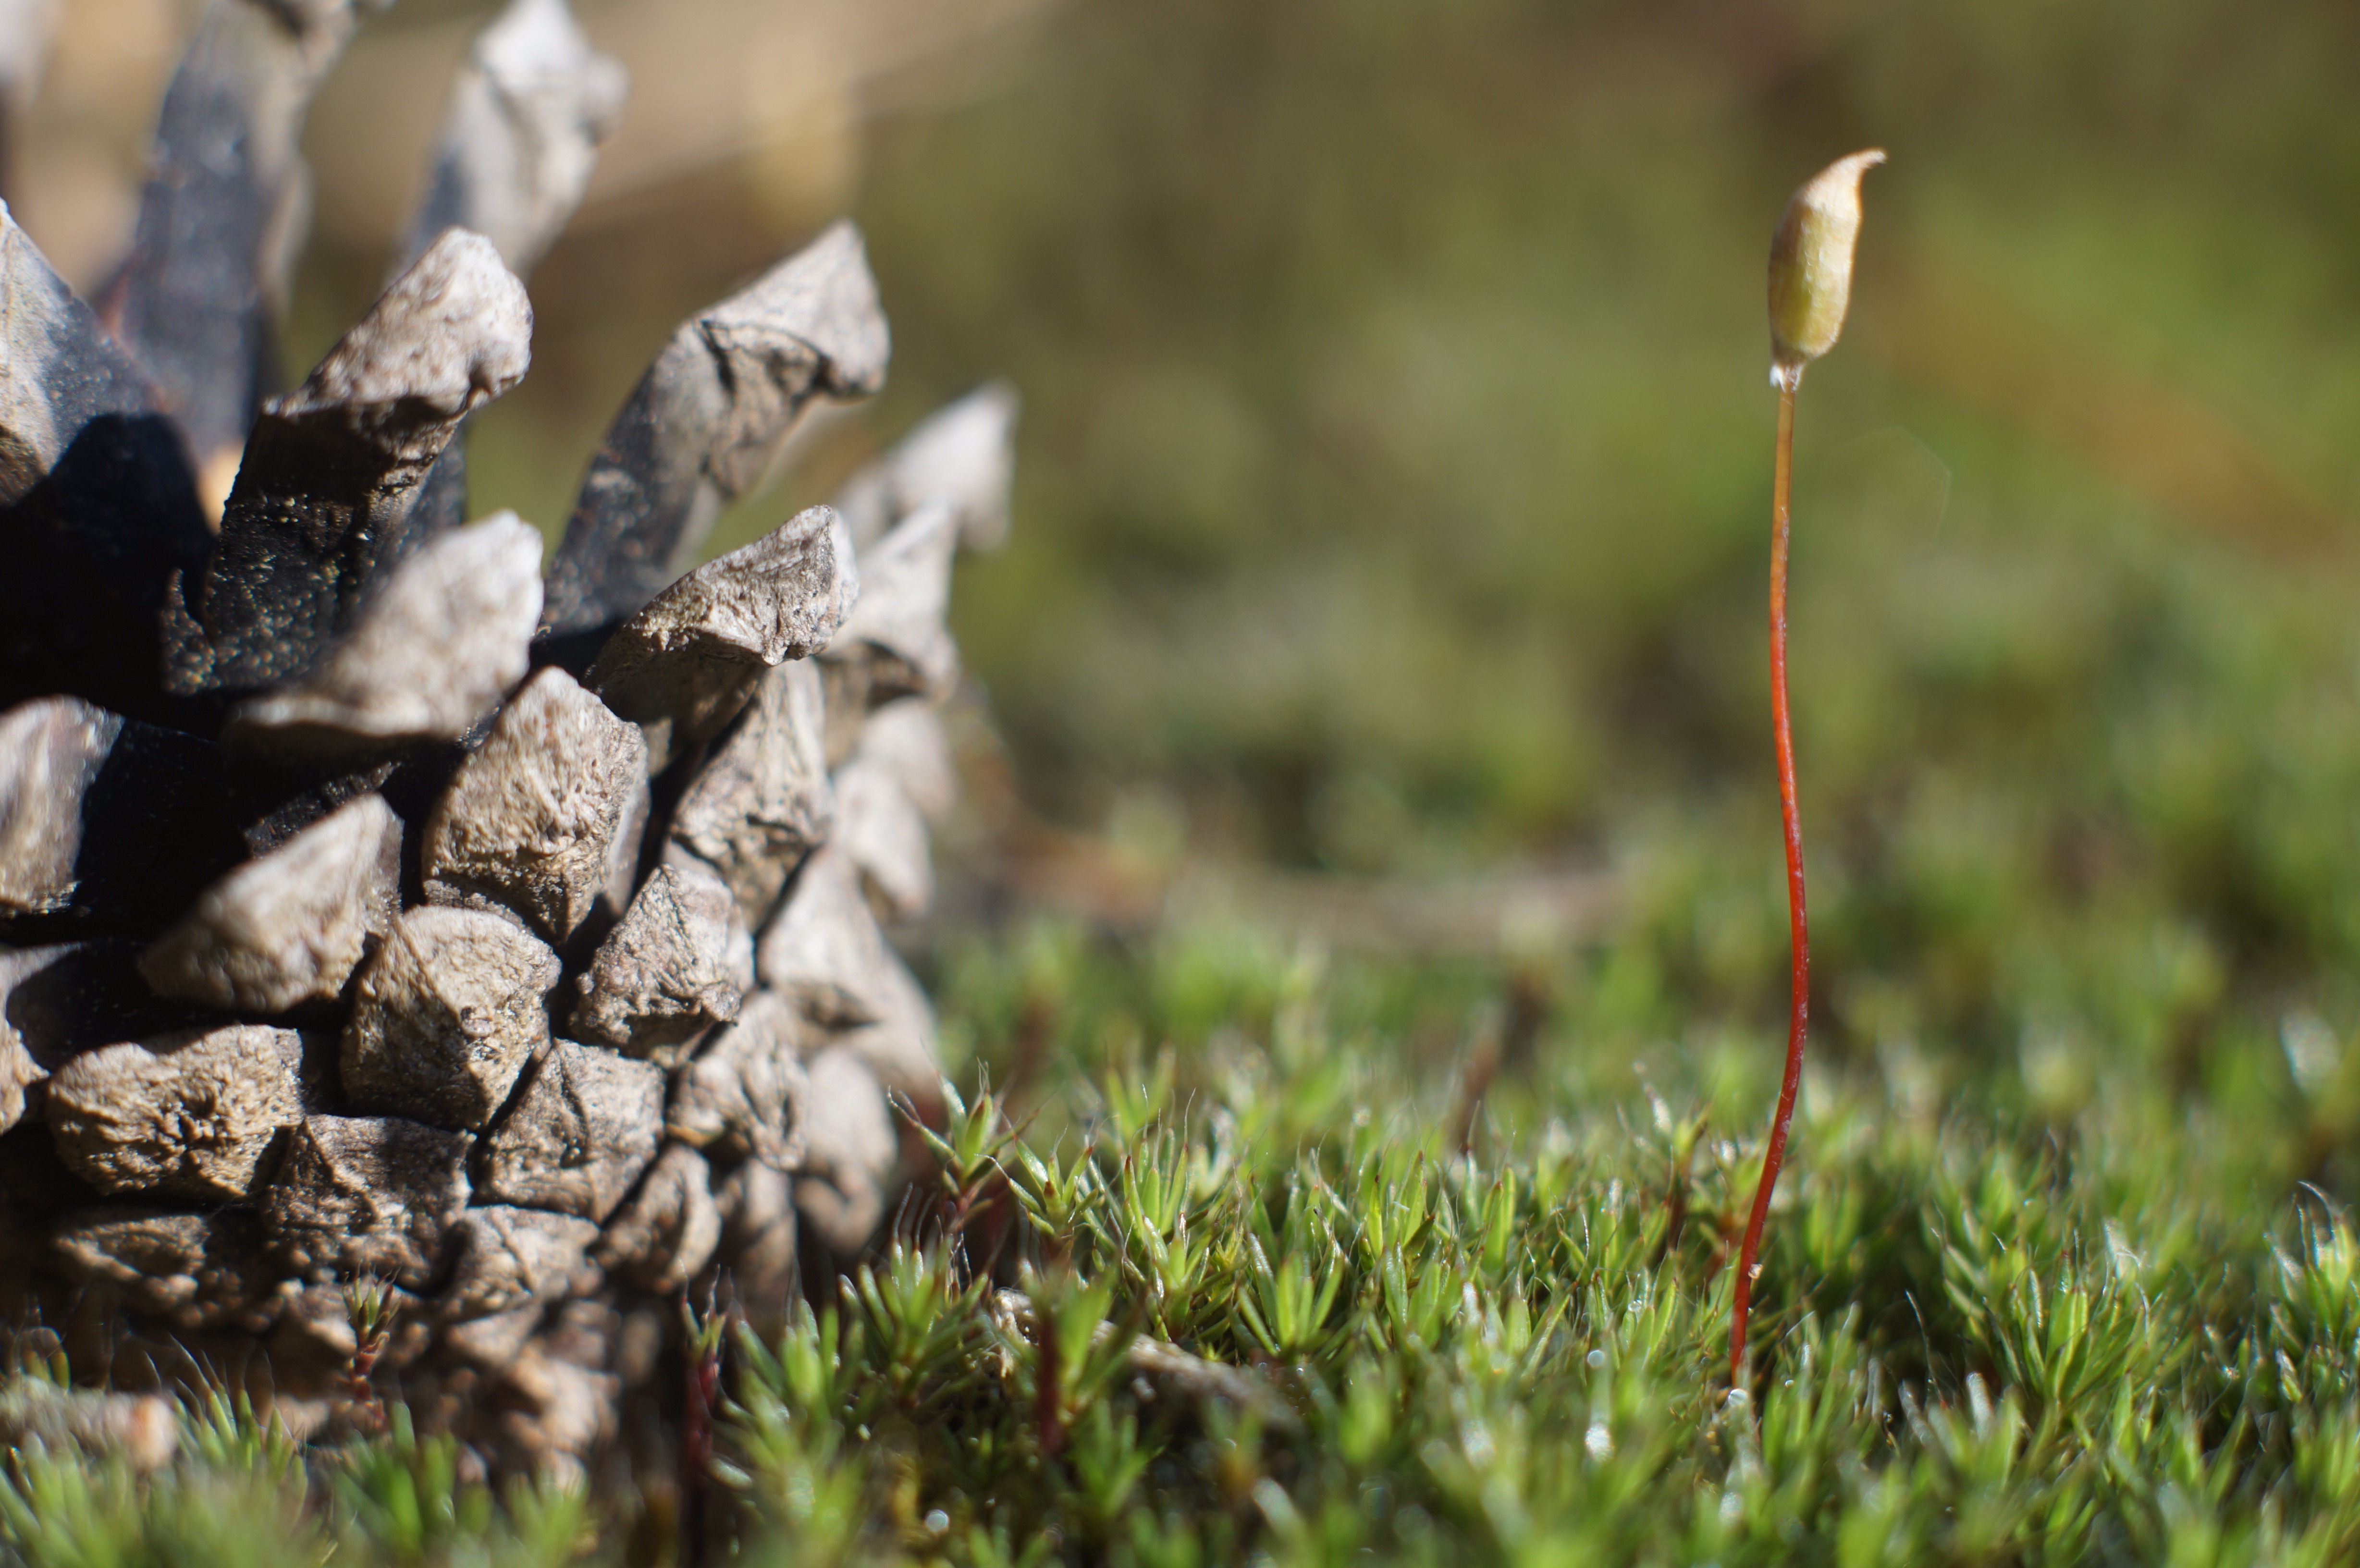
tree, nature, grass, branch, plant, lawn, sunlight, leaf, flower, wildlife, green, autumn, soil, botany, flora, season, pine cone, close up, beauty, macro photography, grass family, land plant